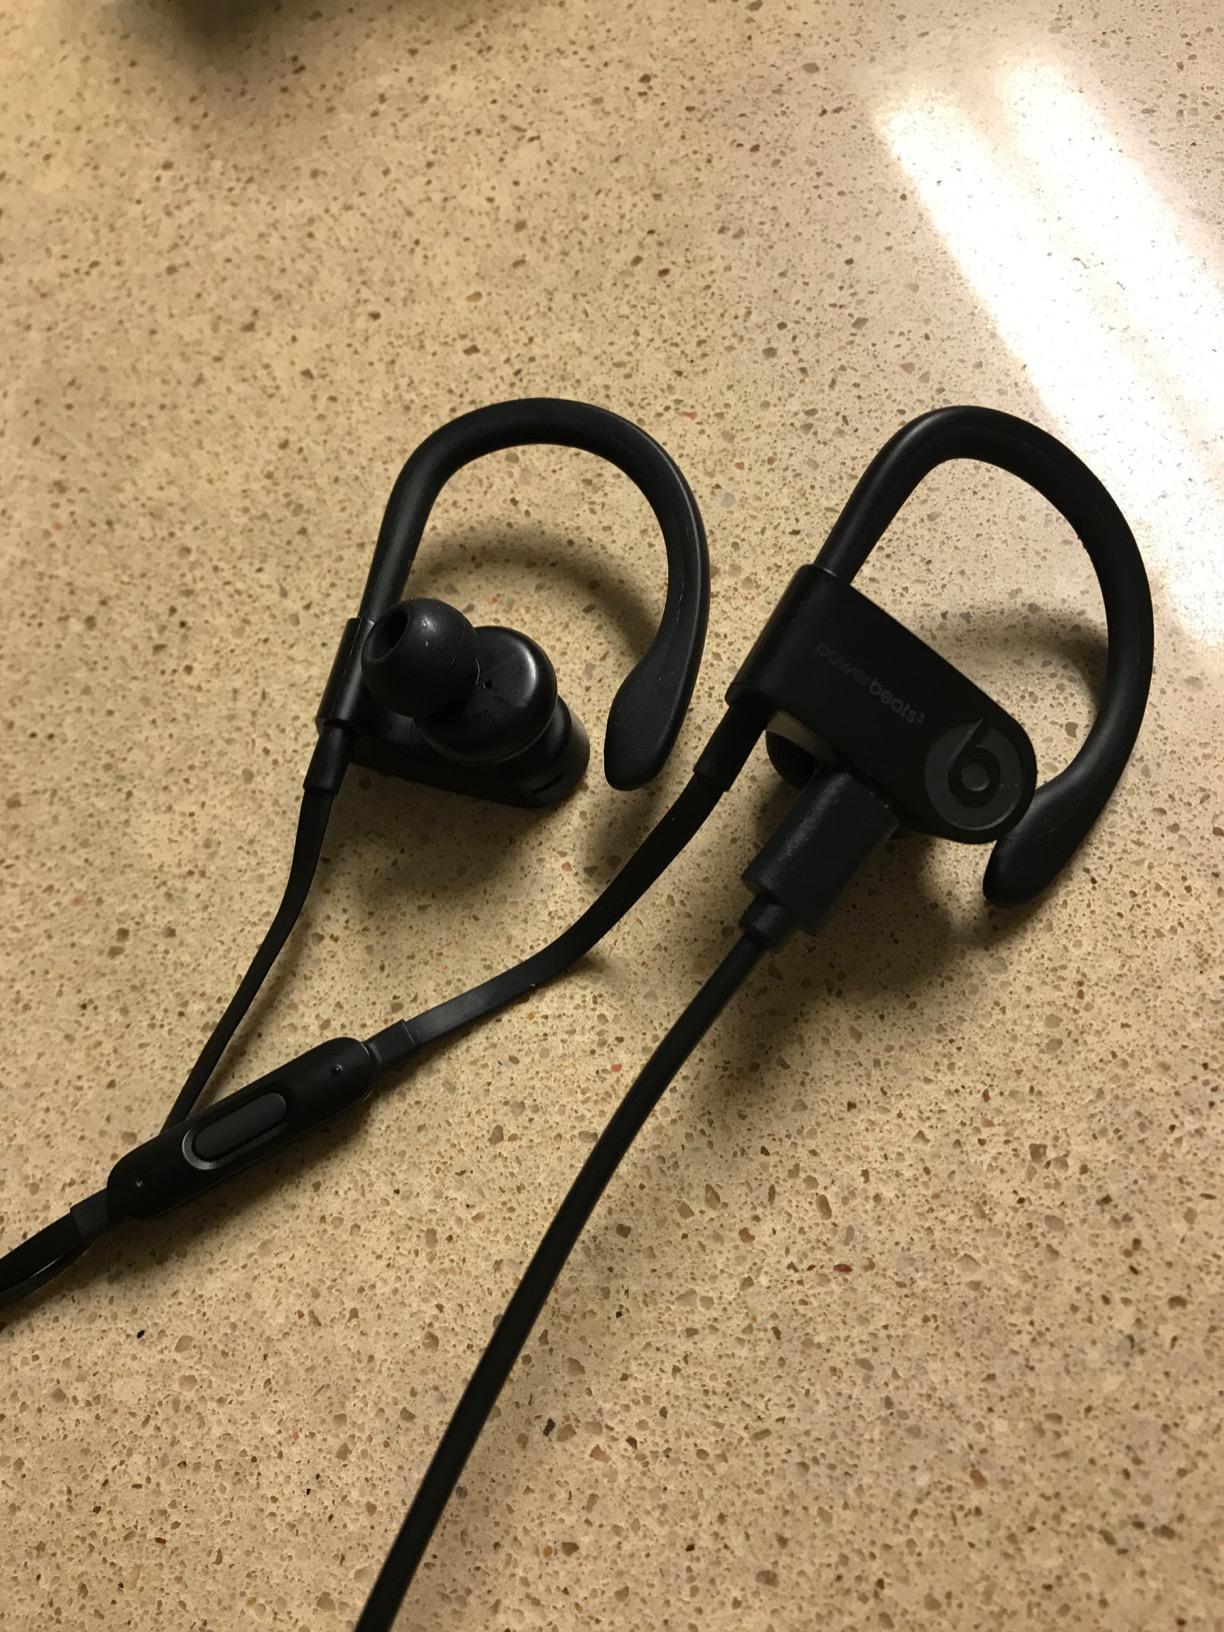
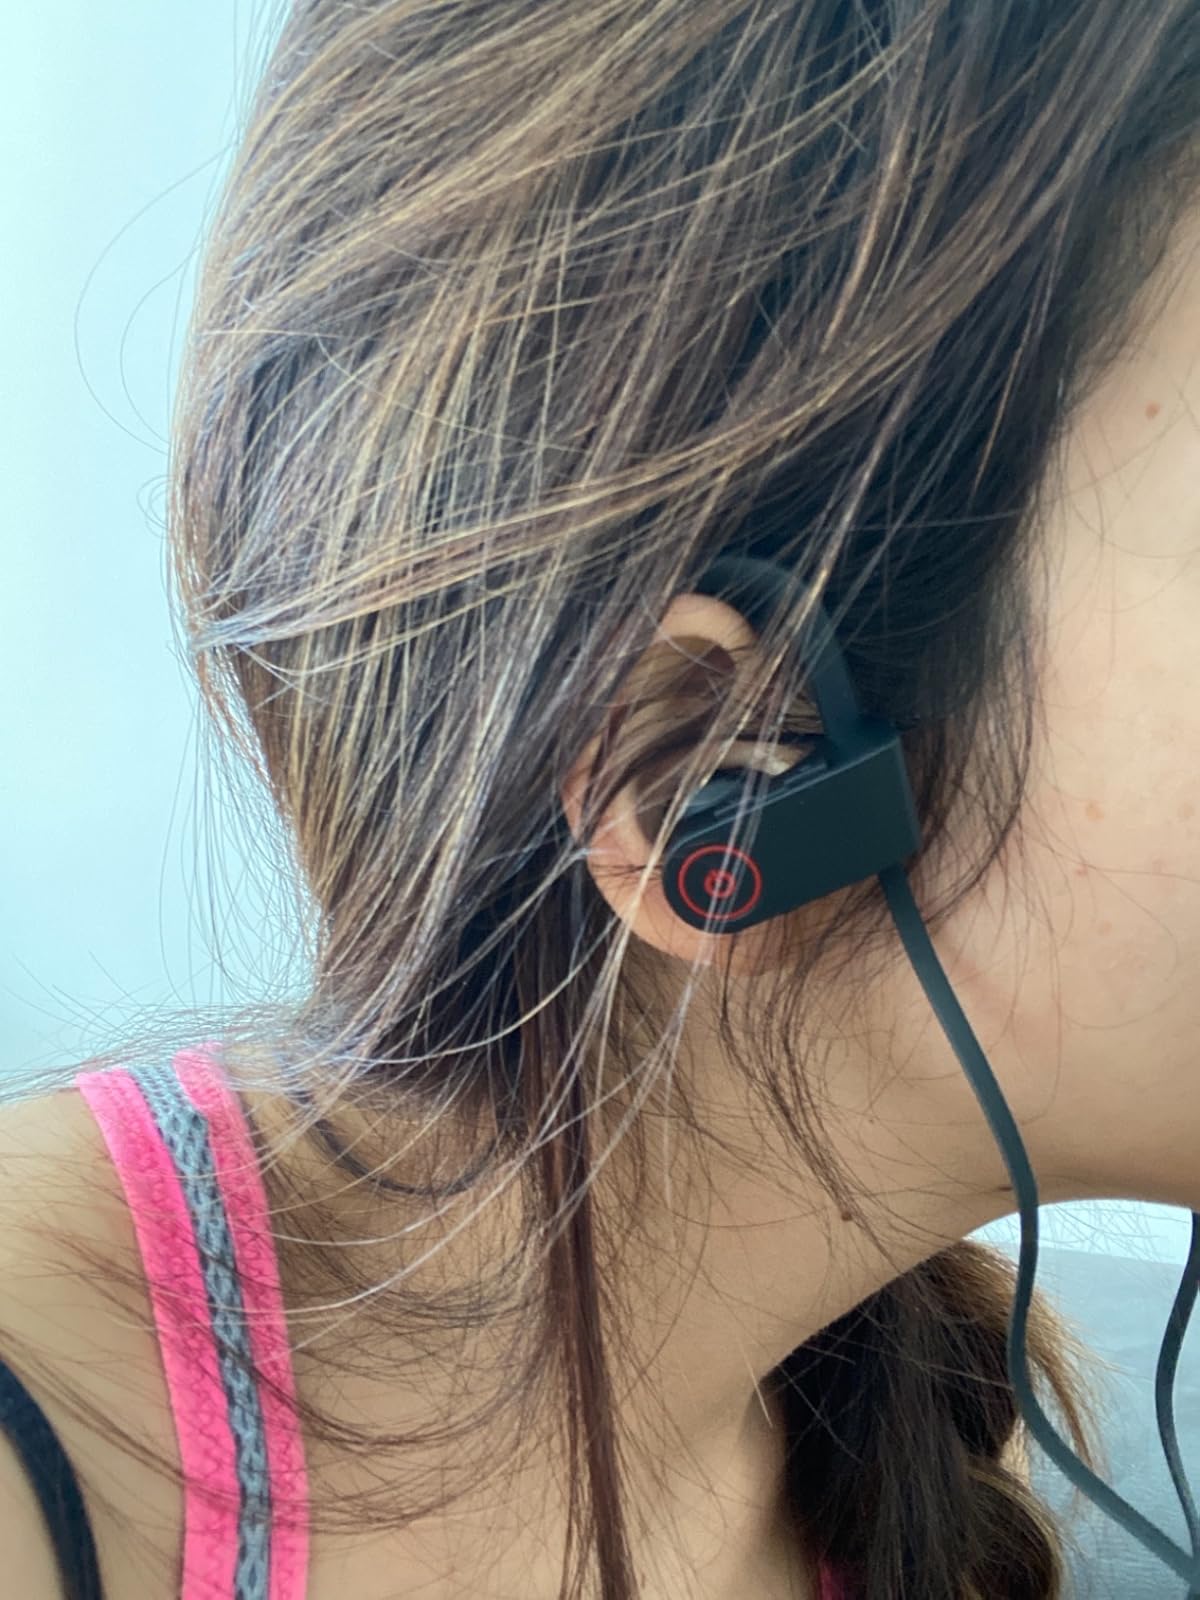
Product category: headphones
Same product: no